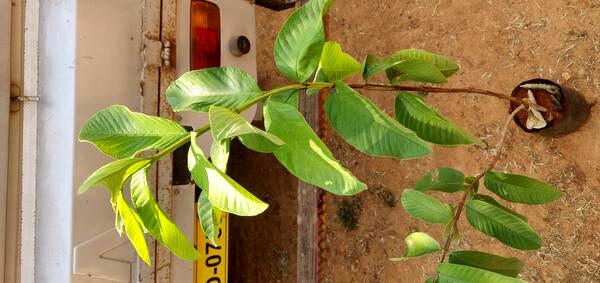
Plant: Gauva